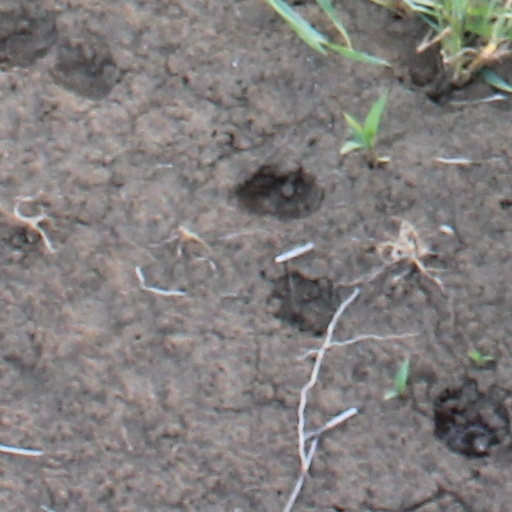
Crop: wheat